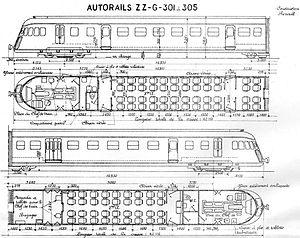
Le Renault ABV, présenté comme un ABJ double, est un autorail articulé à deux caisses sur 3 bogies, produit par Renault en 1936-1937.